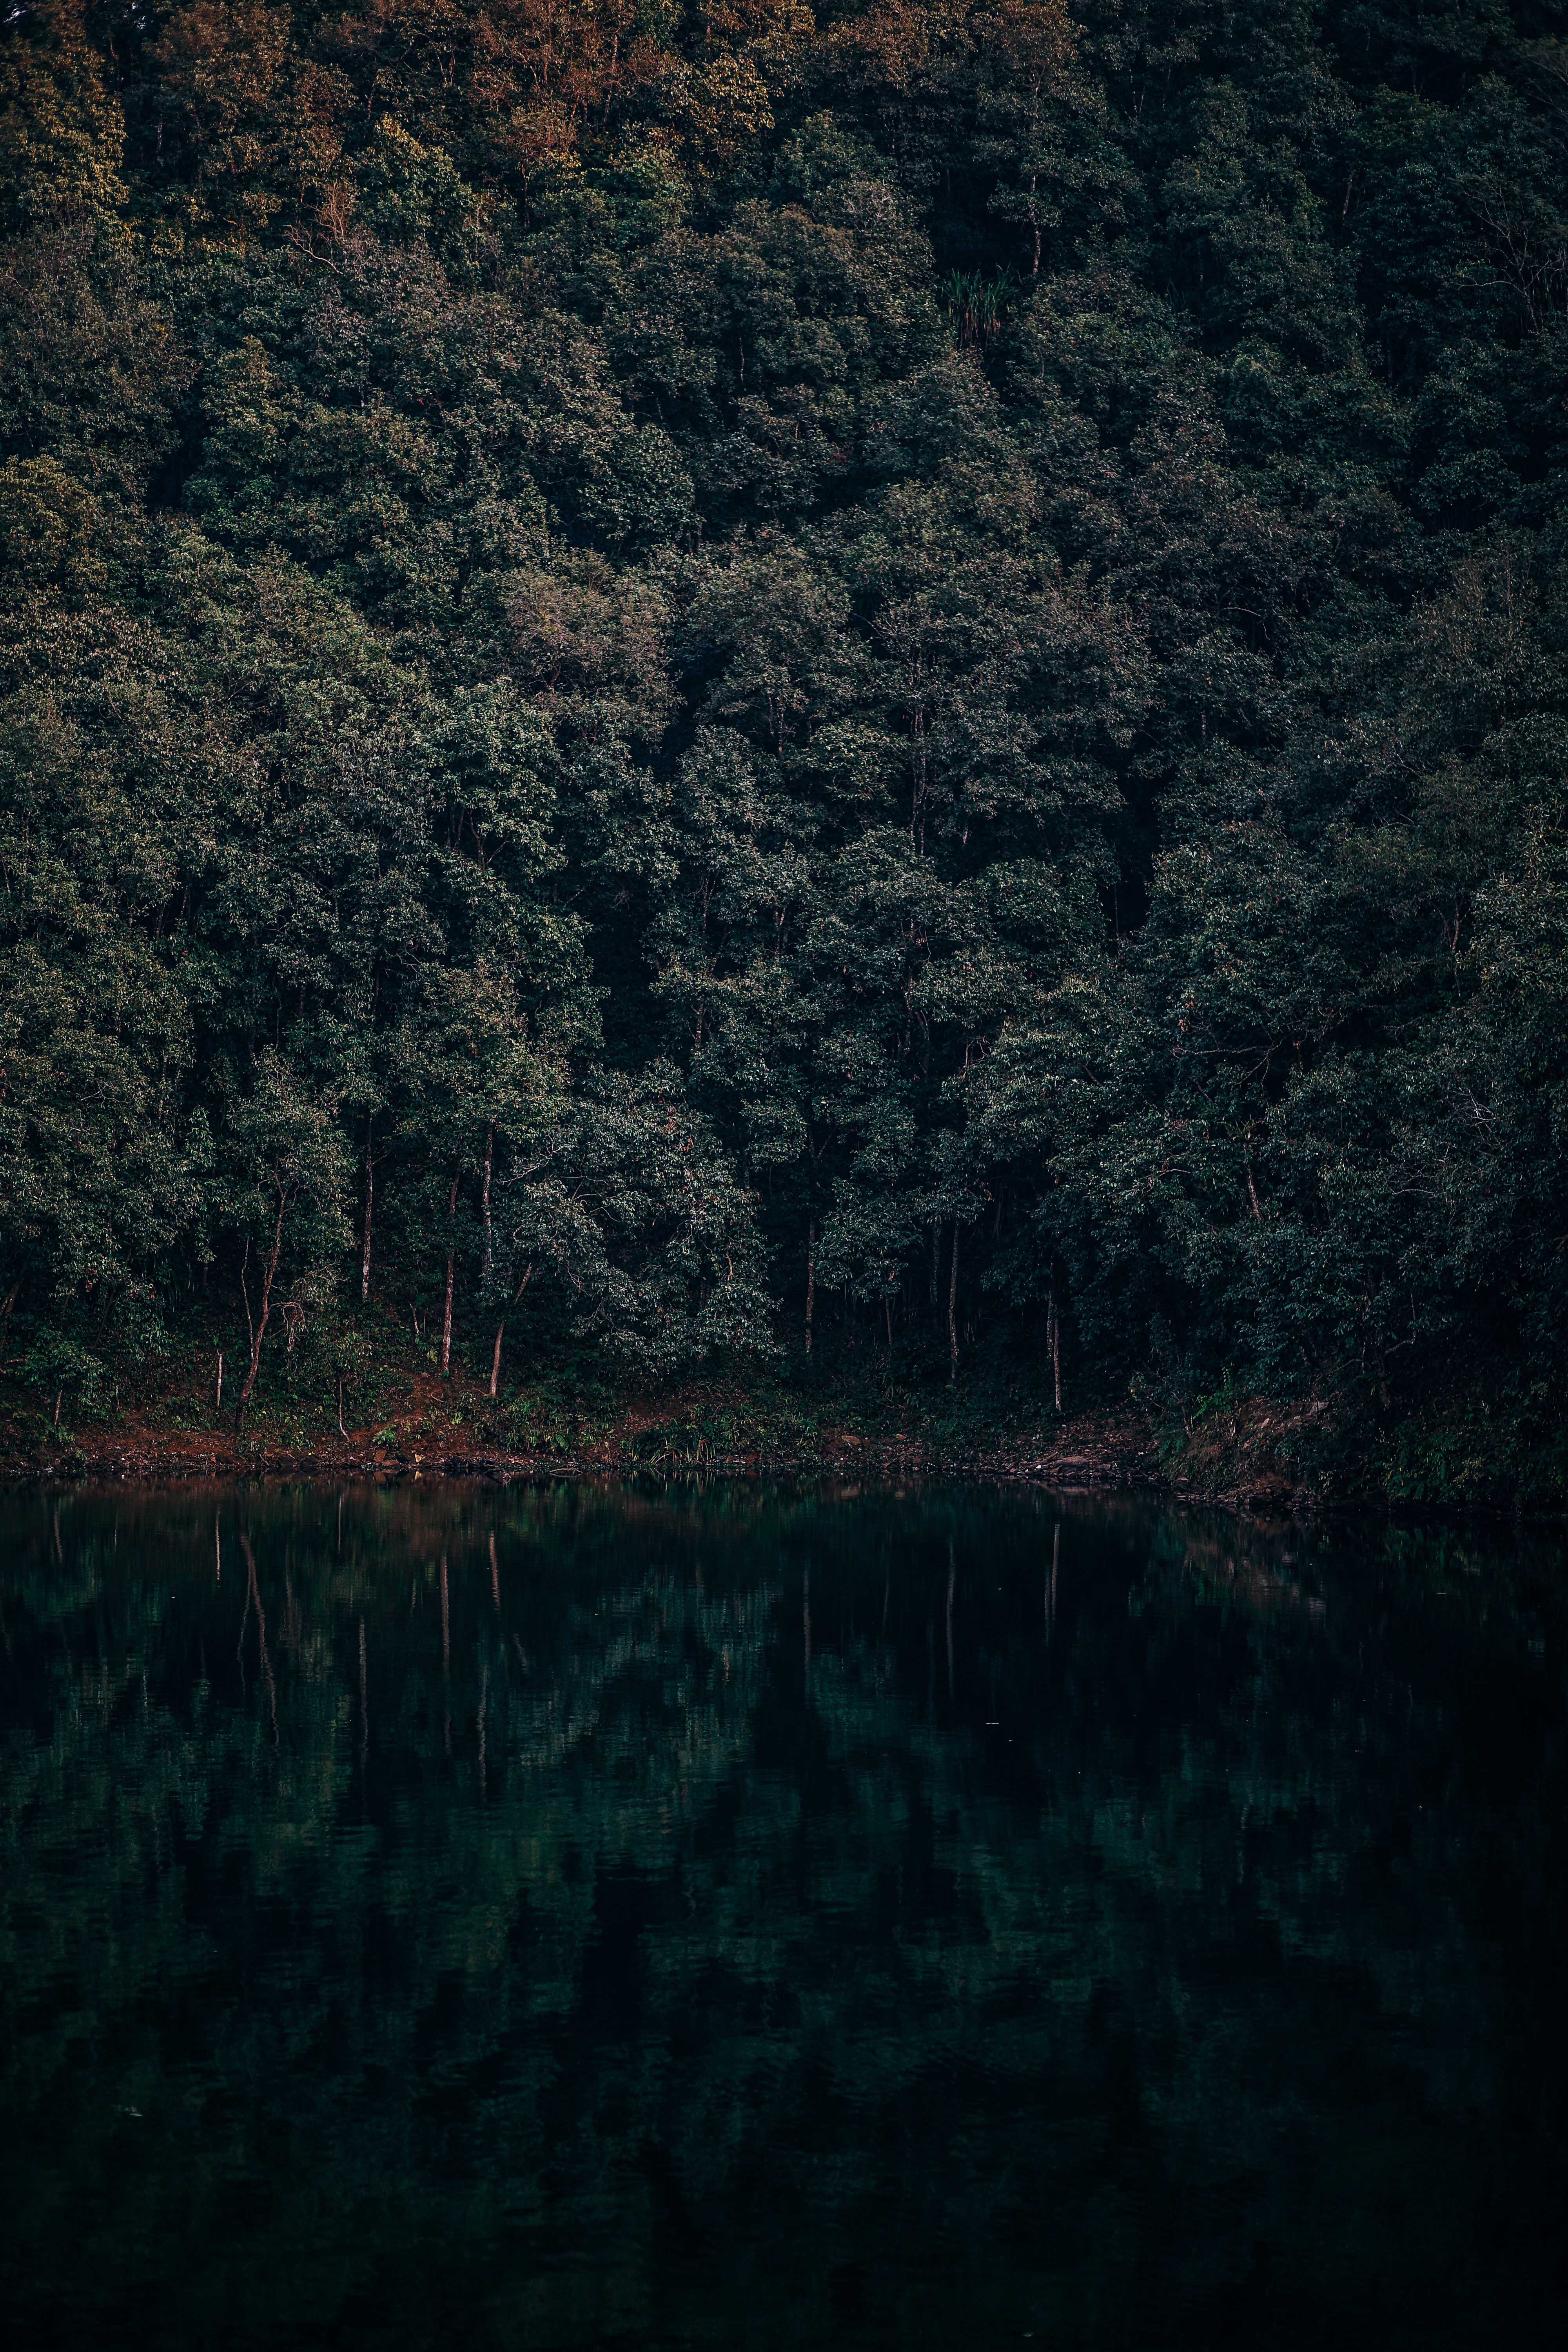
tree, nature, forest, plant, morning, leaf, flower, reflection, autumn, darkness, woodland, habitat, natural environment, atmospheric phenomenon, woody plant